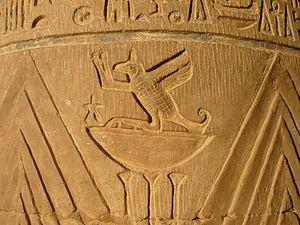
Bas-relief d'un rekhyt sur une colonne de la salle hypostyle, temple de Kom Ombo, Égypte